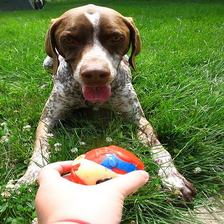
Species: dog
Breed: german shorthaired